Cal Calamia

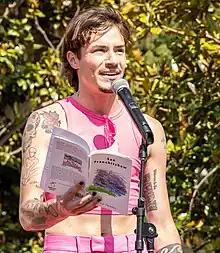
Calamia reads from his poetry collection at the 2023 San Francisco Trans March.

In addition to running and sports activism, Calamia is a public school teacher and the author of a poetry collection called "San Franshitshow".